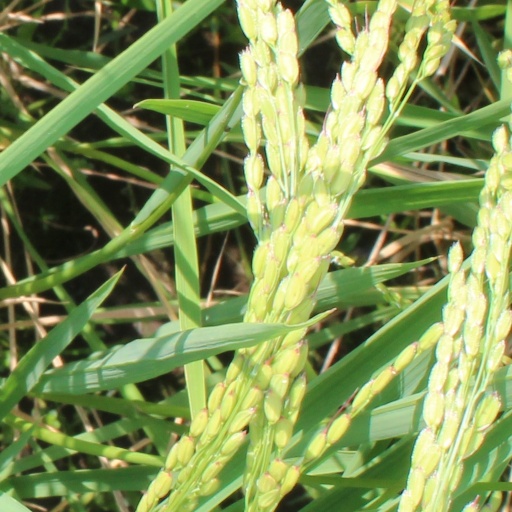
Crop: rice